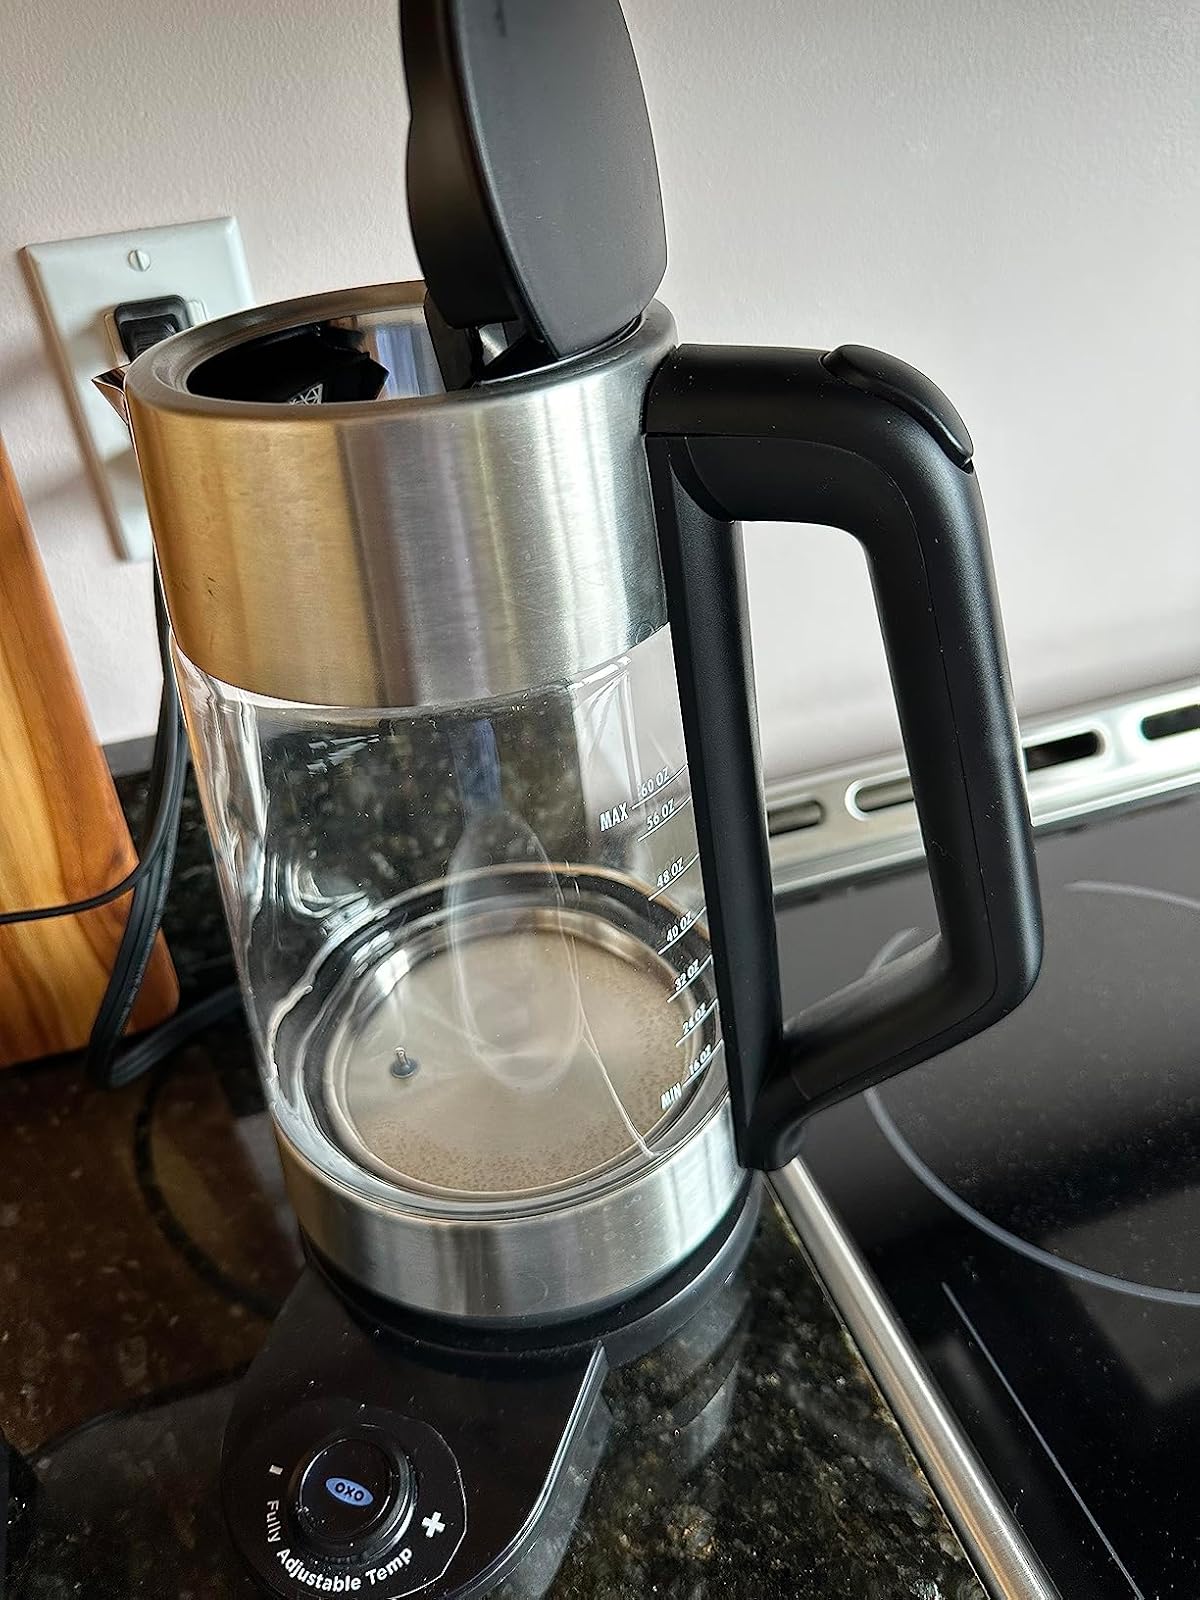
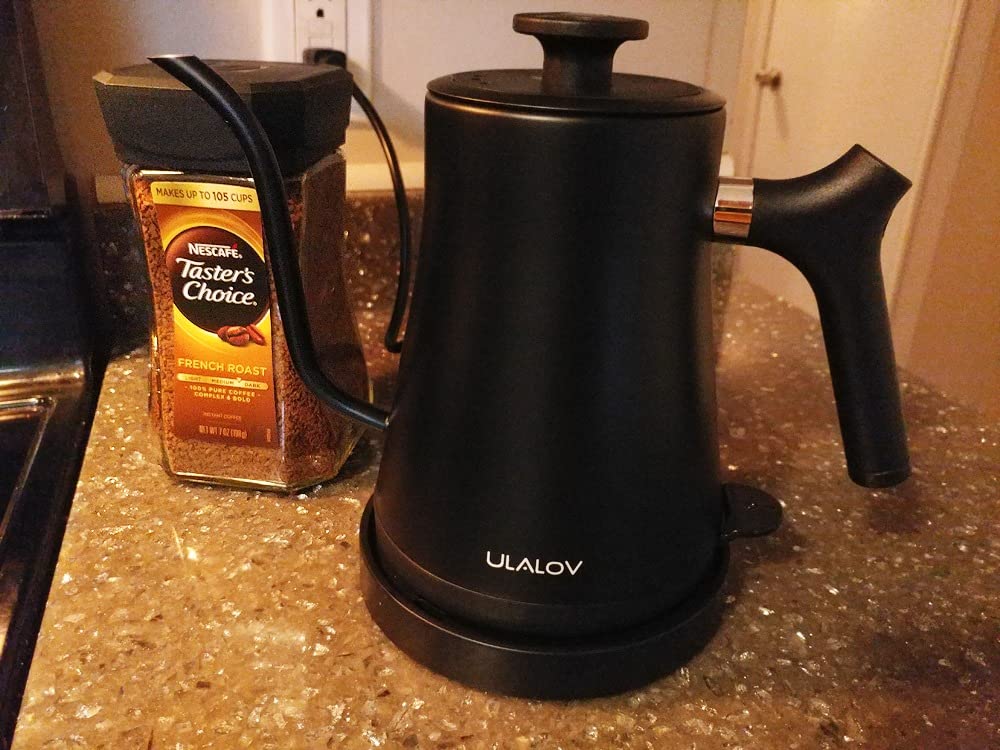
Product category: items_kettle
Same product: no